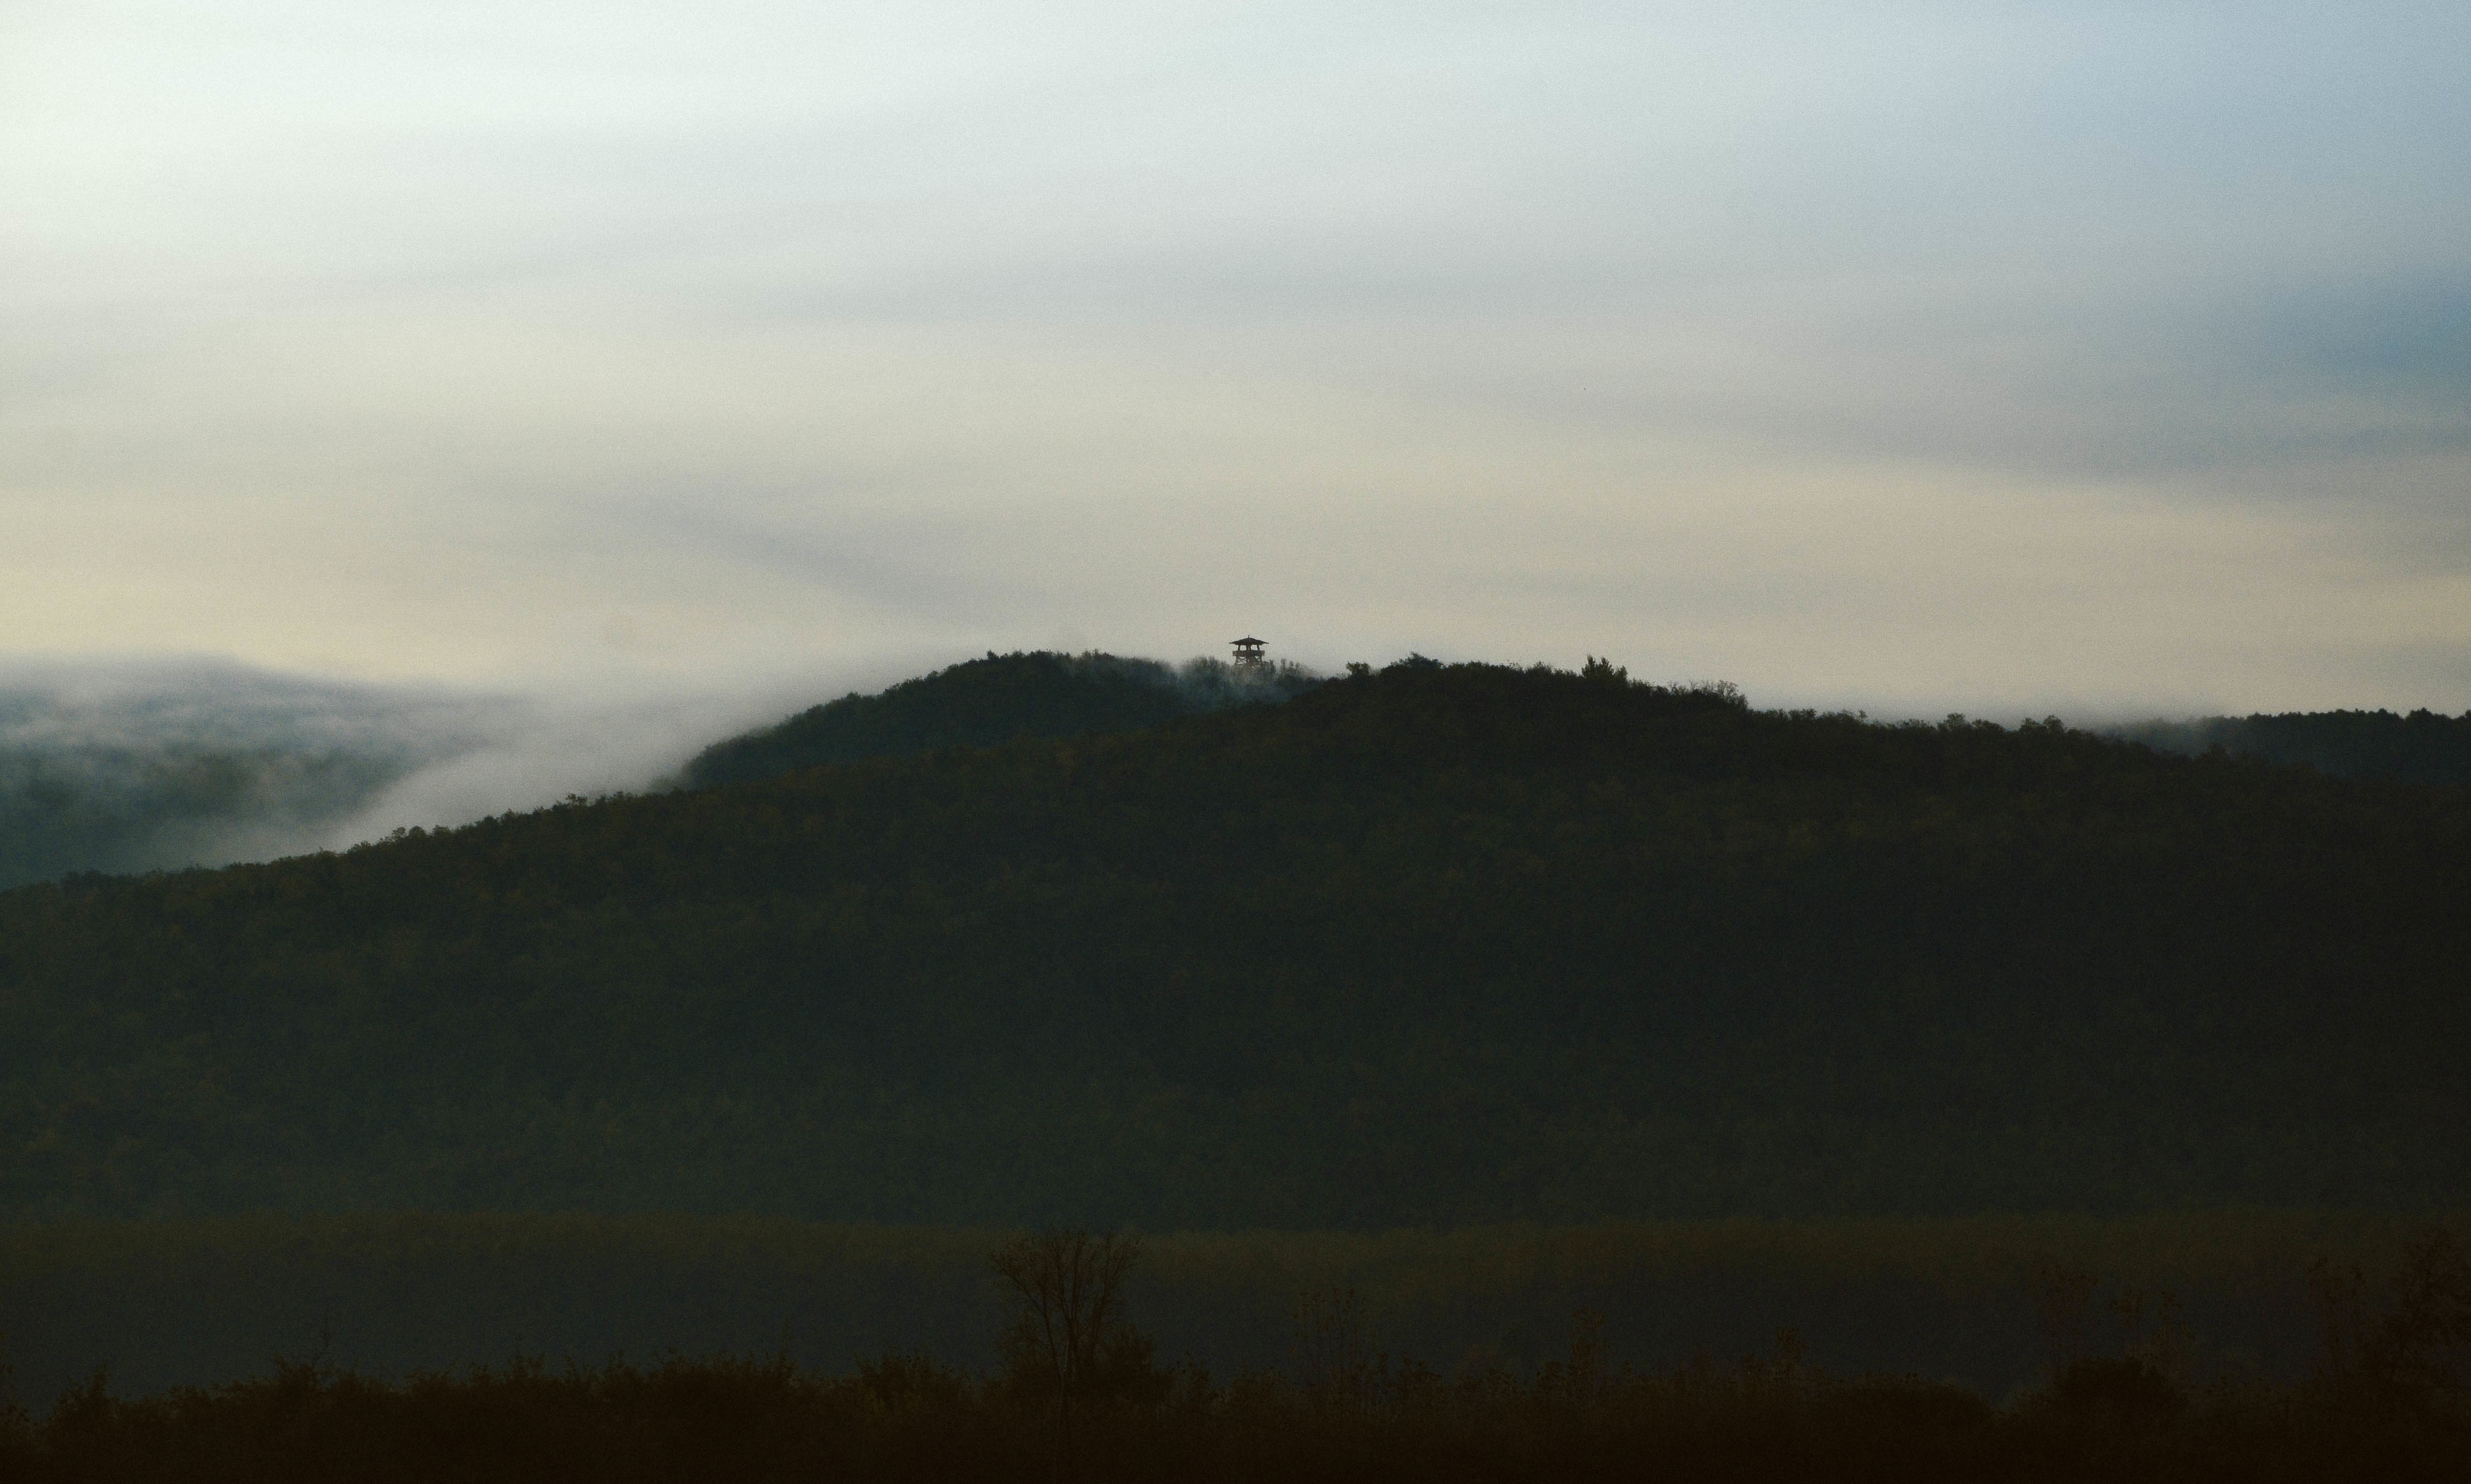
nature, horizon, mountain, cloud, sky, fog, sunrise, mist, sunlight, morning, hill, dawn, dusk, evening, weather, haze, plain, loch, rural area, atmospheric phenomenon, mountainous landforms